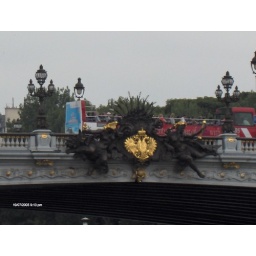
the bridge nappy built near the tower